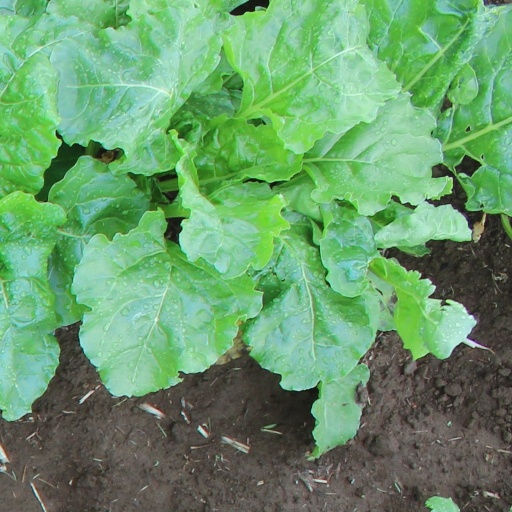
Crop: sugar beet